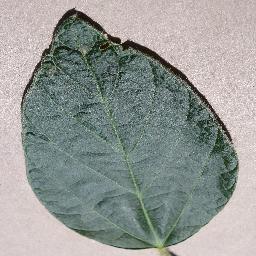
Label: Soybean___healthy